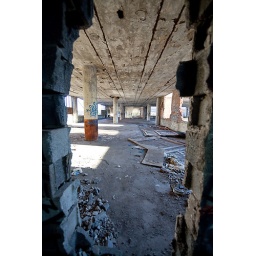
Hole in the wall at Packard plant